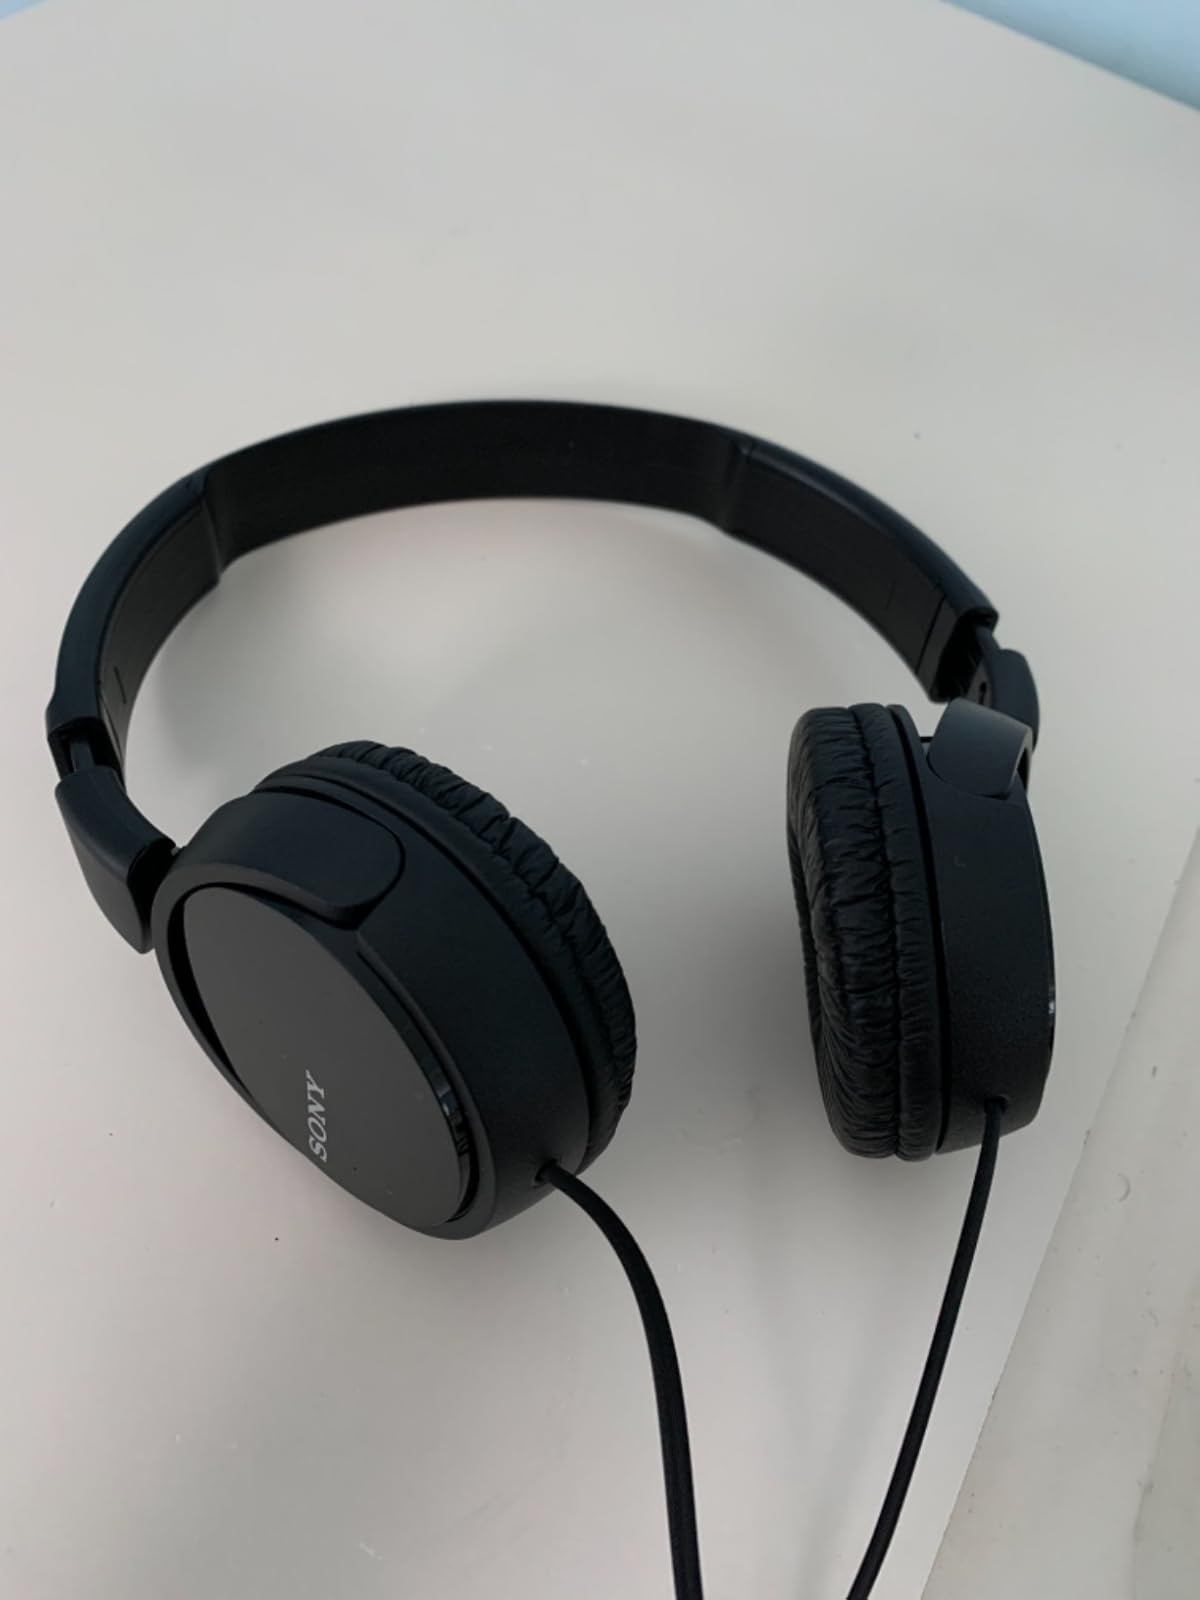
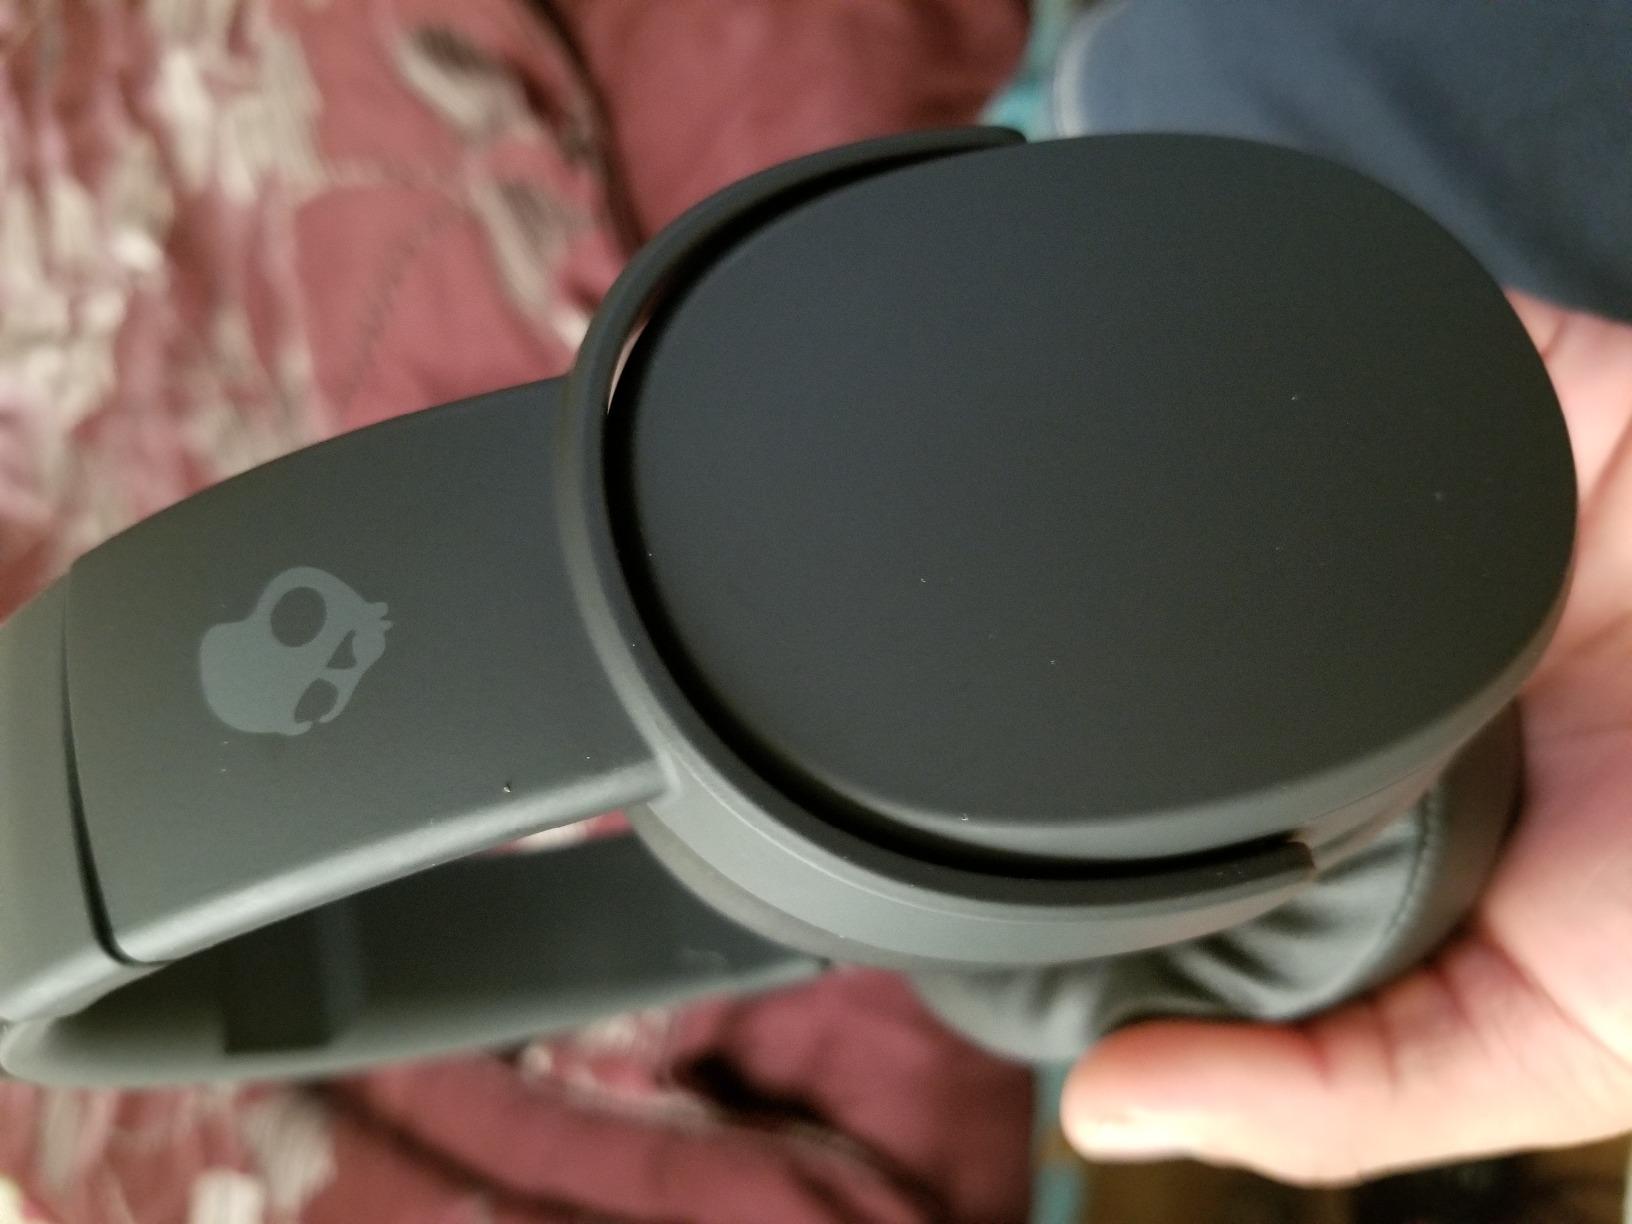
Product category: headphones
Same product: no